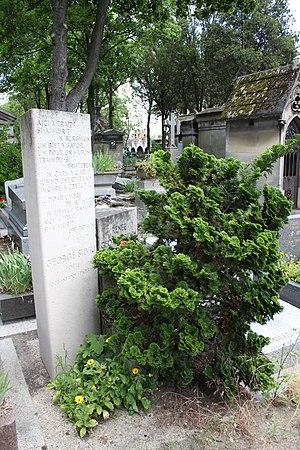
Sépulture de George Silviu (1901-1971), poète, metteur en scène, traducteur et avocat roumain